Henri Thiriat

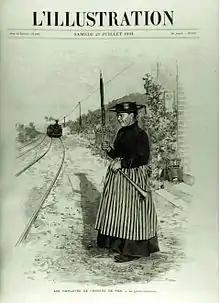
"La garde-barrière", published on 25 July 1891

For almost twenty years, between 1880 and 1900, he provided the press with images, and researched reproduction techniques that would lead to photo-engraving. On 25 July 1891, "L'Illustration" published "La garde-barrière" on its front page, which is considered to be one of the first uses of photography in the press. It was Henri Thiriat who adapted the reproduction technique using a film-coated woodcut process based on 's photo, which was not yet the definitive photomechanical process subsequently adopted.